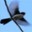
Label: bird